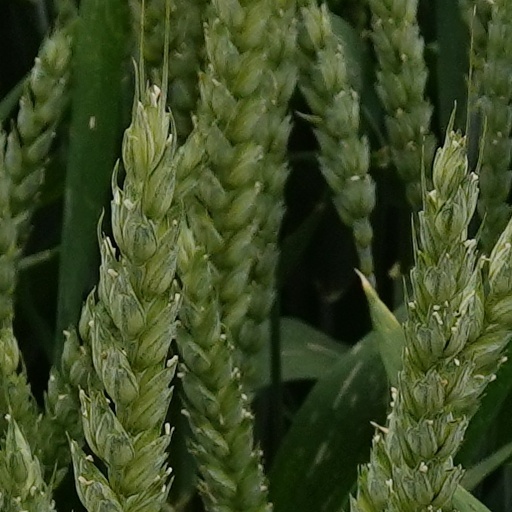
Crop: wheat